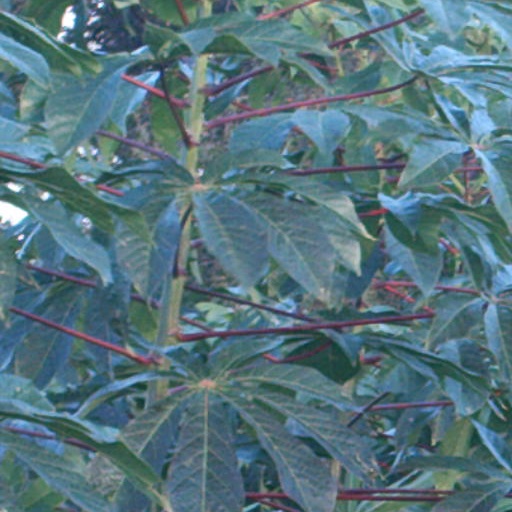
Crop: cassava